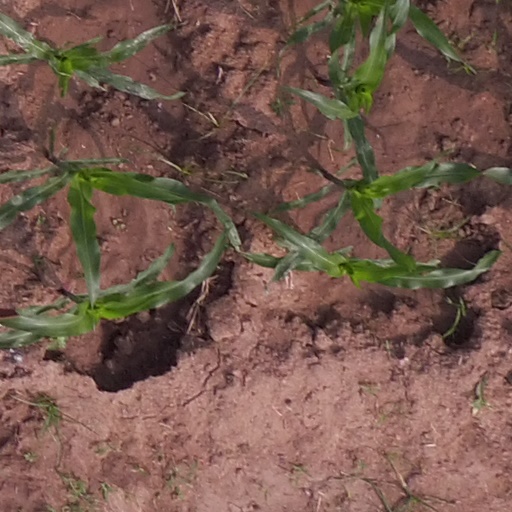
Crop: maize; corn